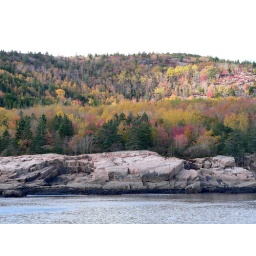
Taken on our light house tour boat ride from Bar Harbor, Maine in October 2010